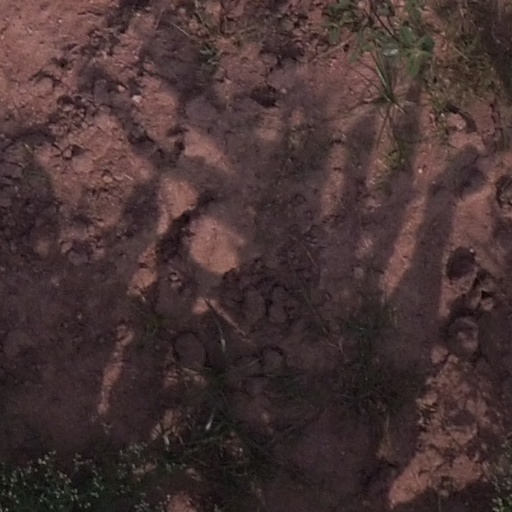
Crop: maize; corn